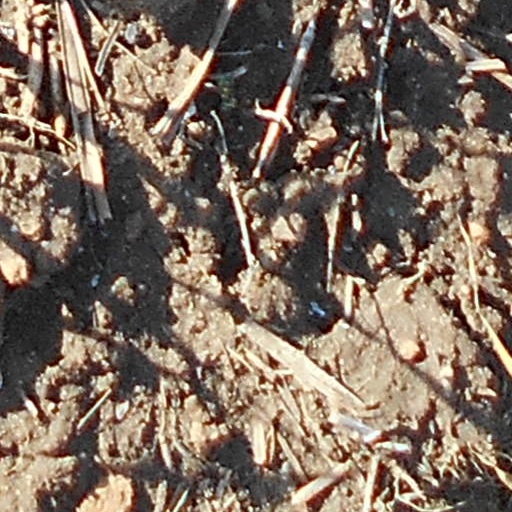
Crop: wheat